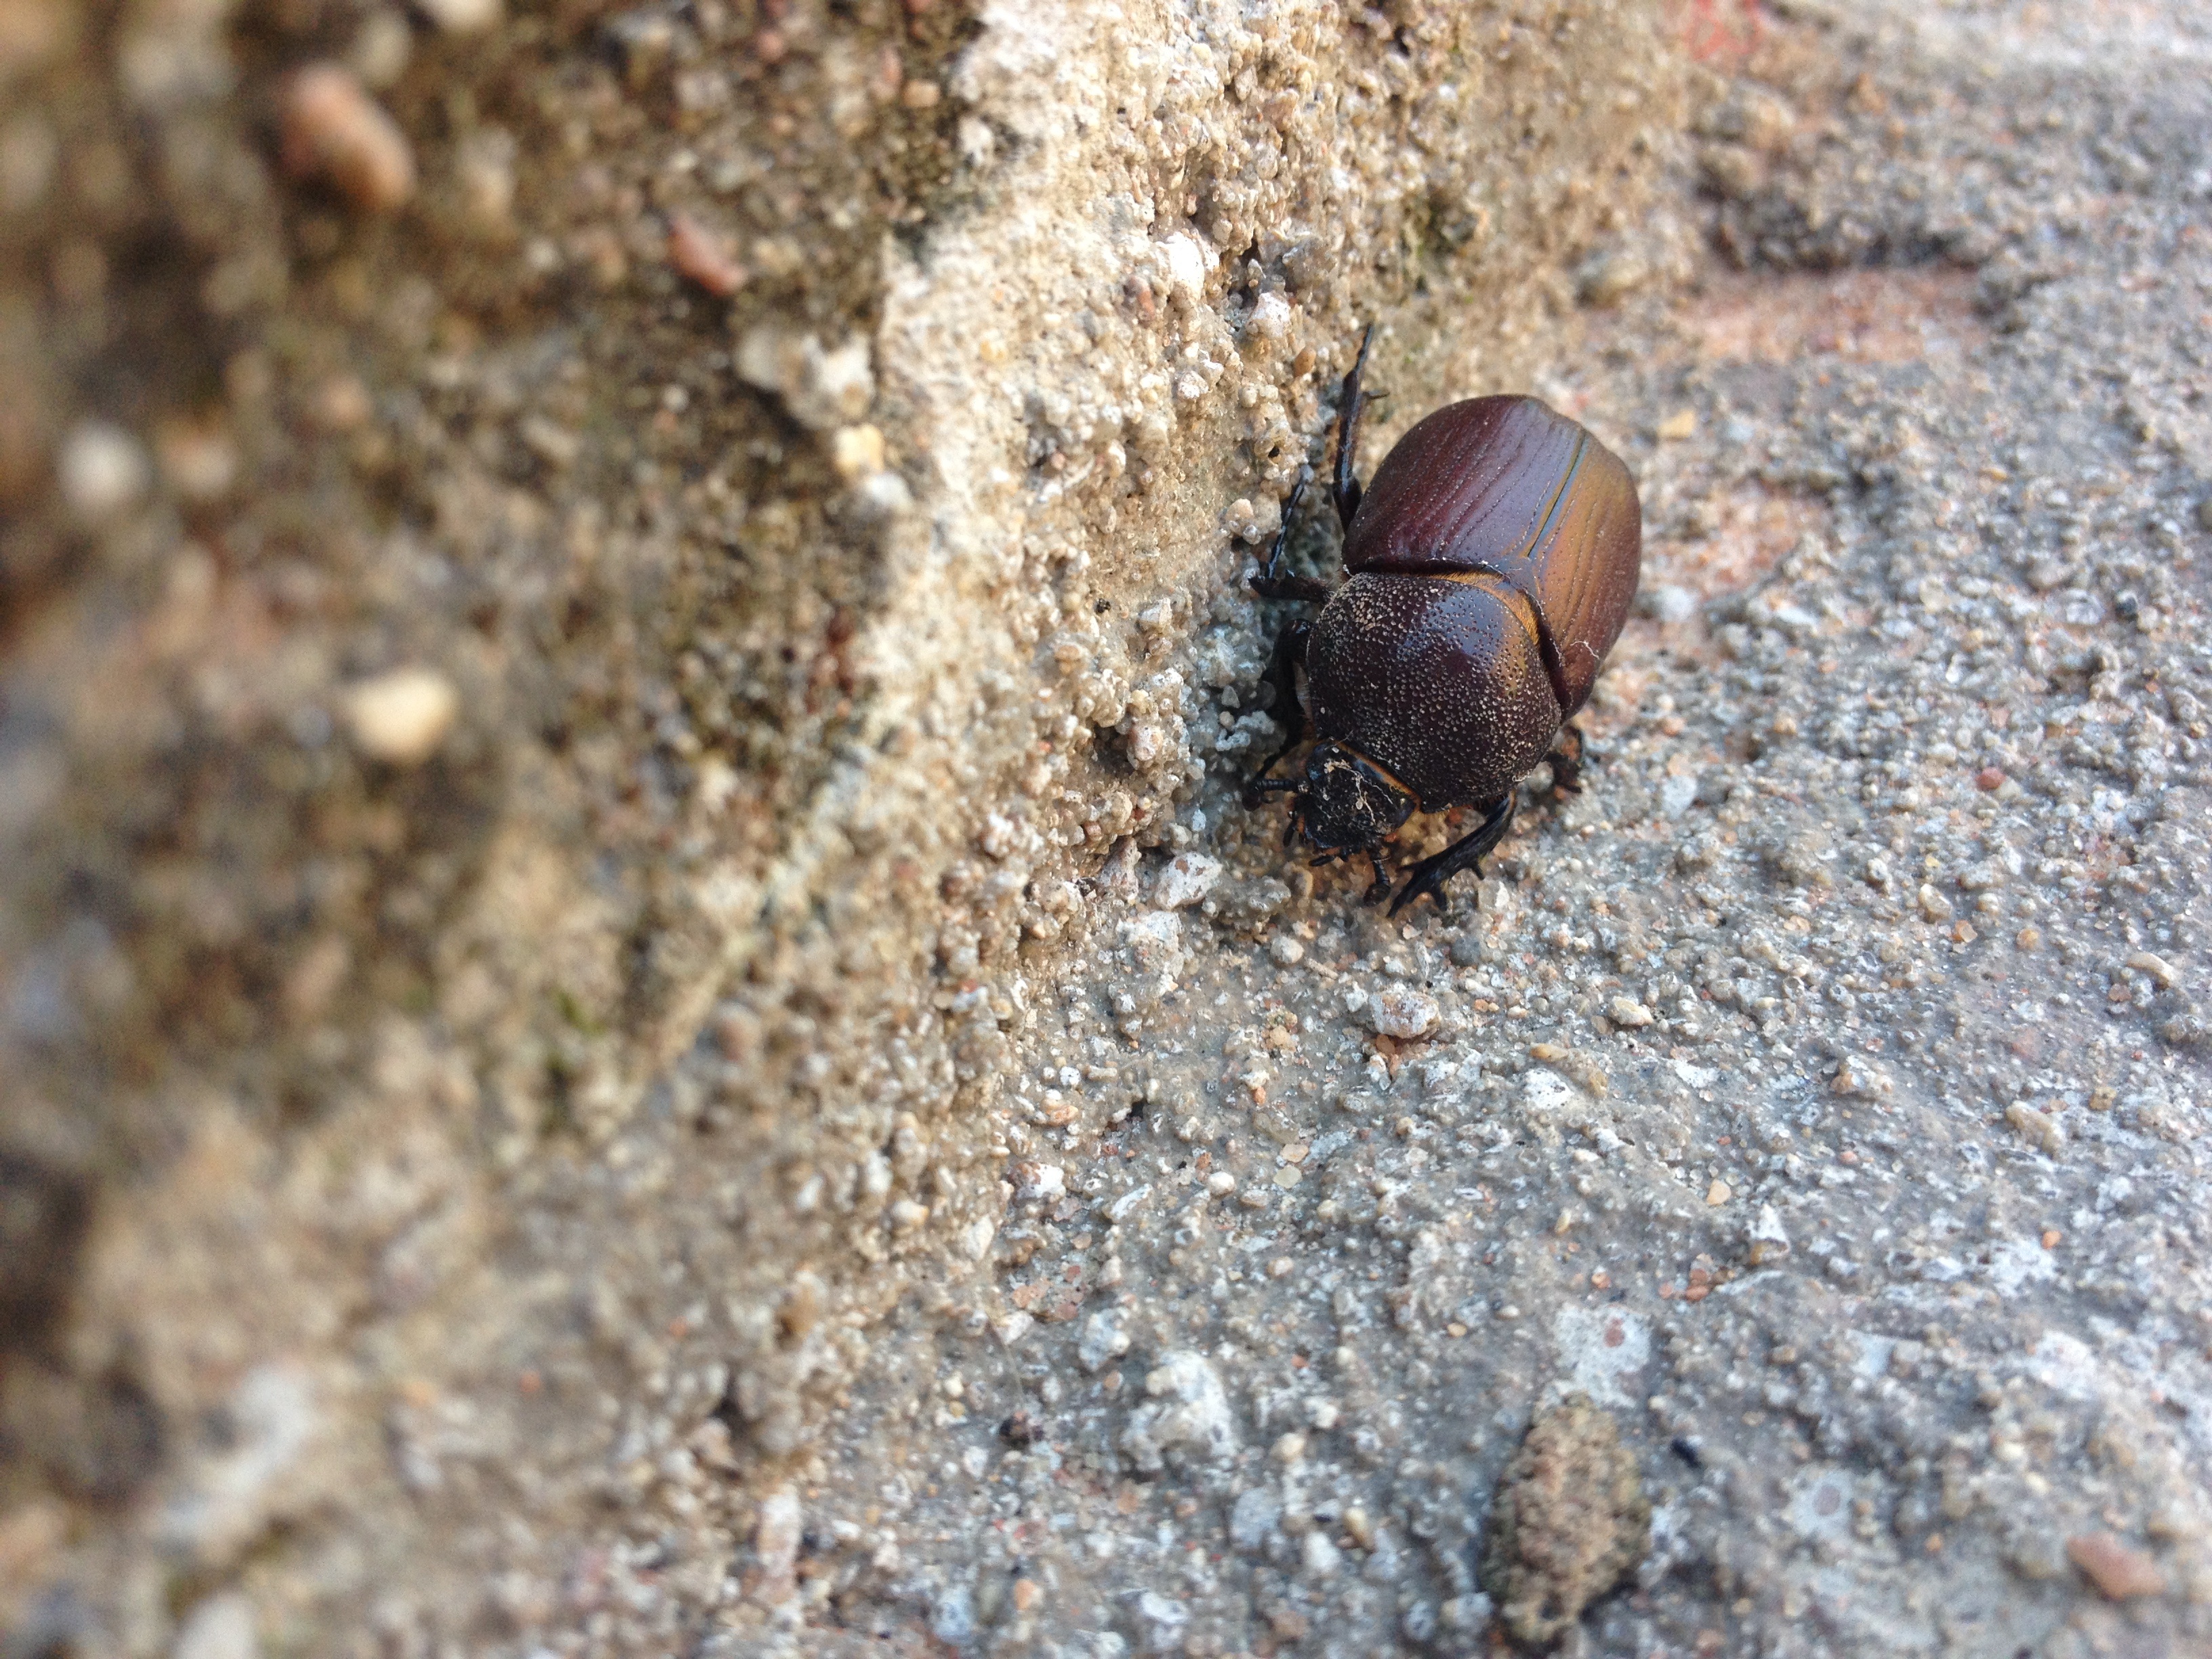
wildlife, insect, soil, fauna, invertebrate, close up, detail, beetle, macro photography, arthropod, dung beetle